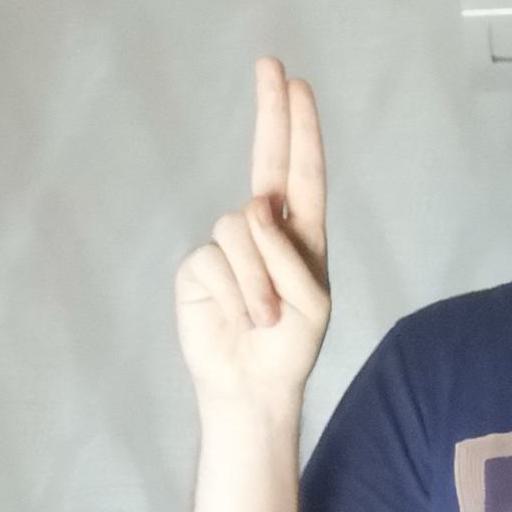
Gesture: two_up